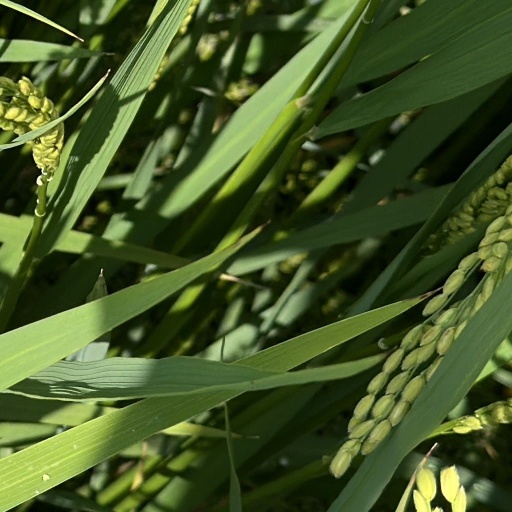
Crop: rice